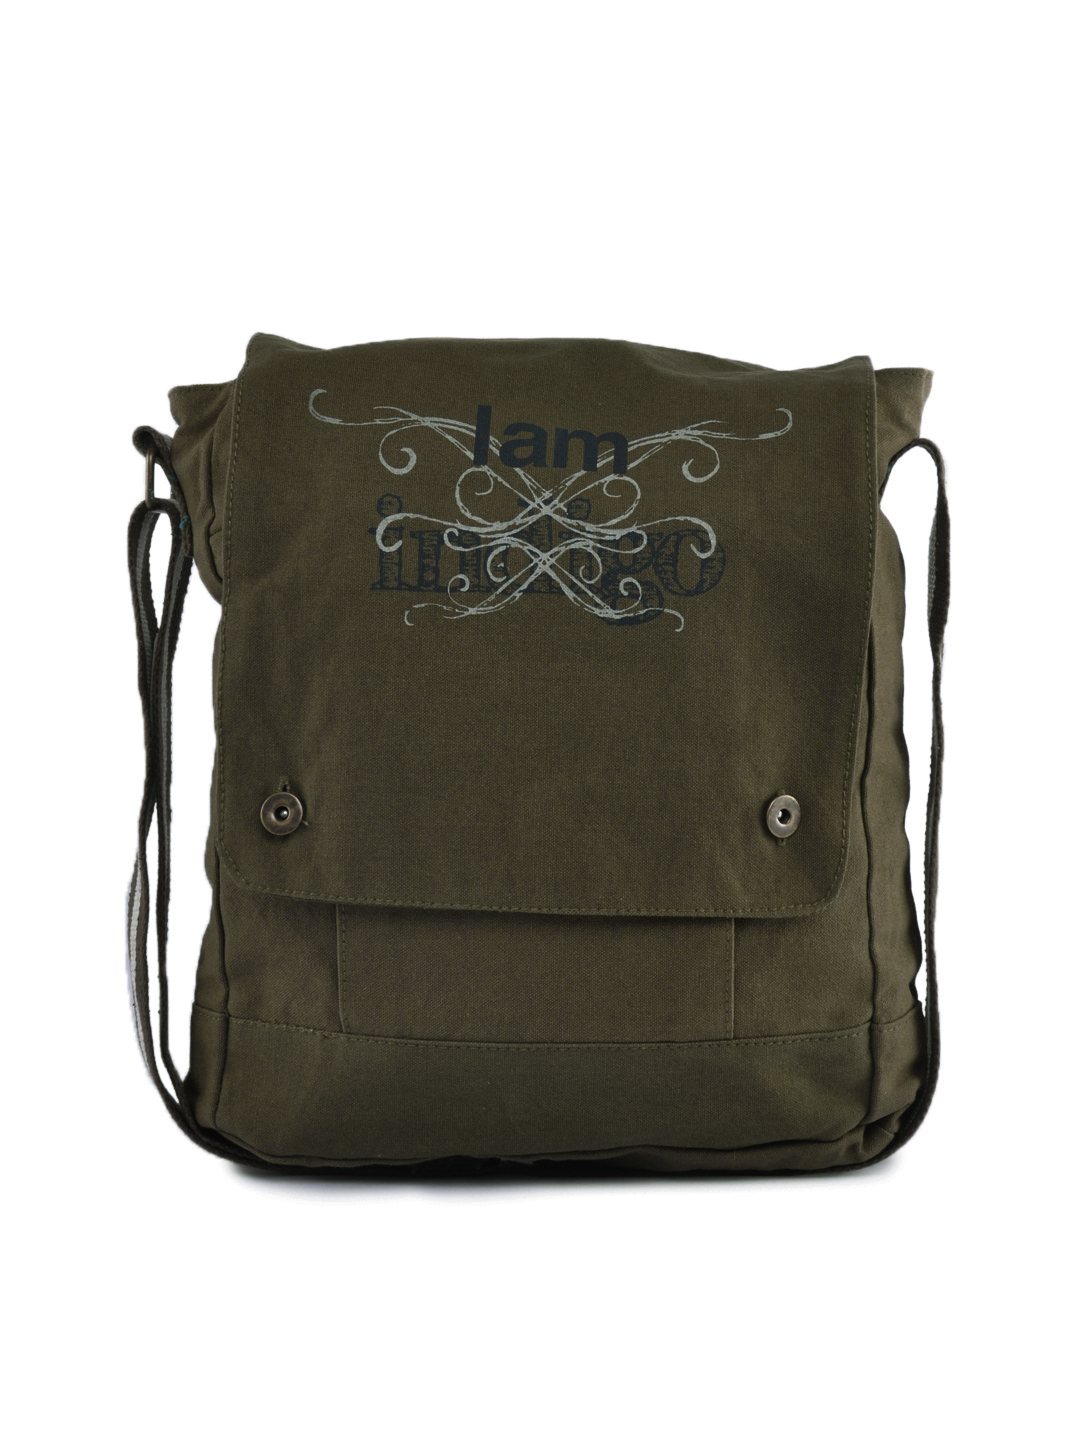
Lee Unisex Casual Olive Bag
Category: Accessories / Bags / Messenger Bag
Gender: Unisex
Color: Olive
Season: Summer 2012
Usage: Casual